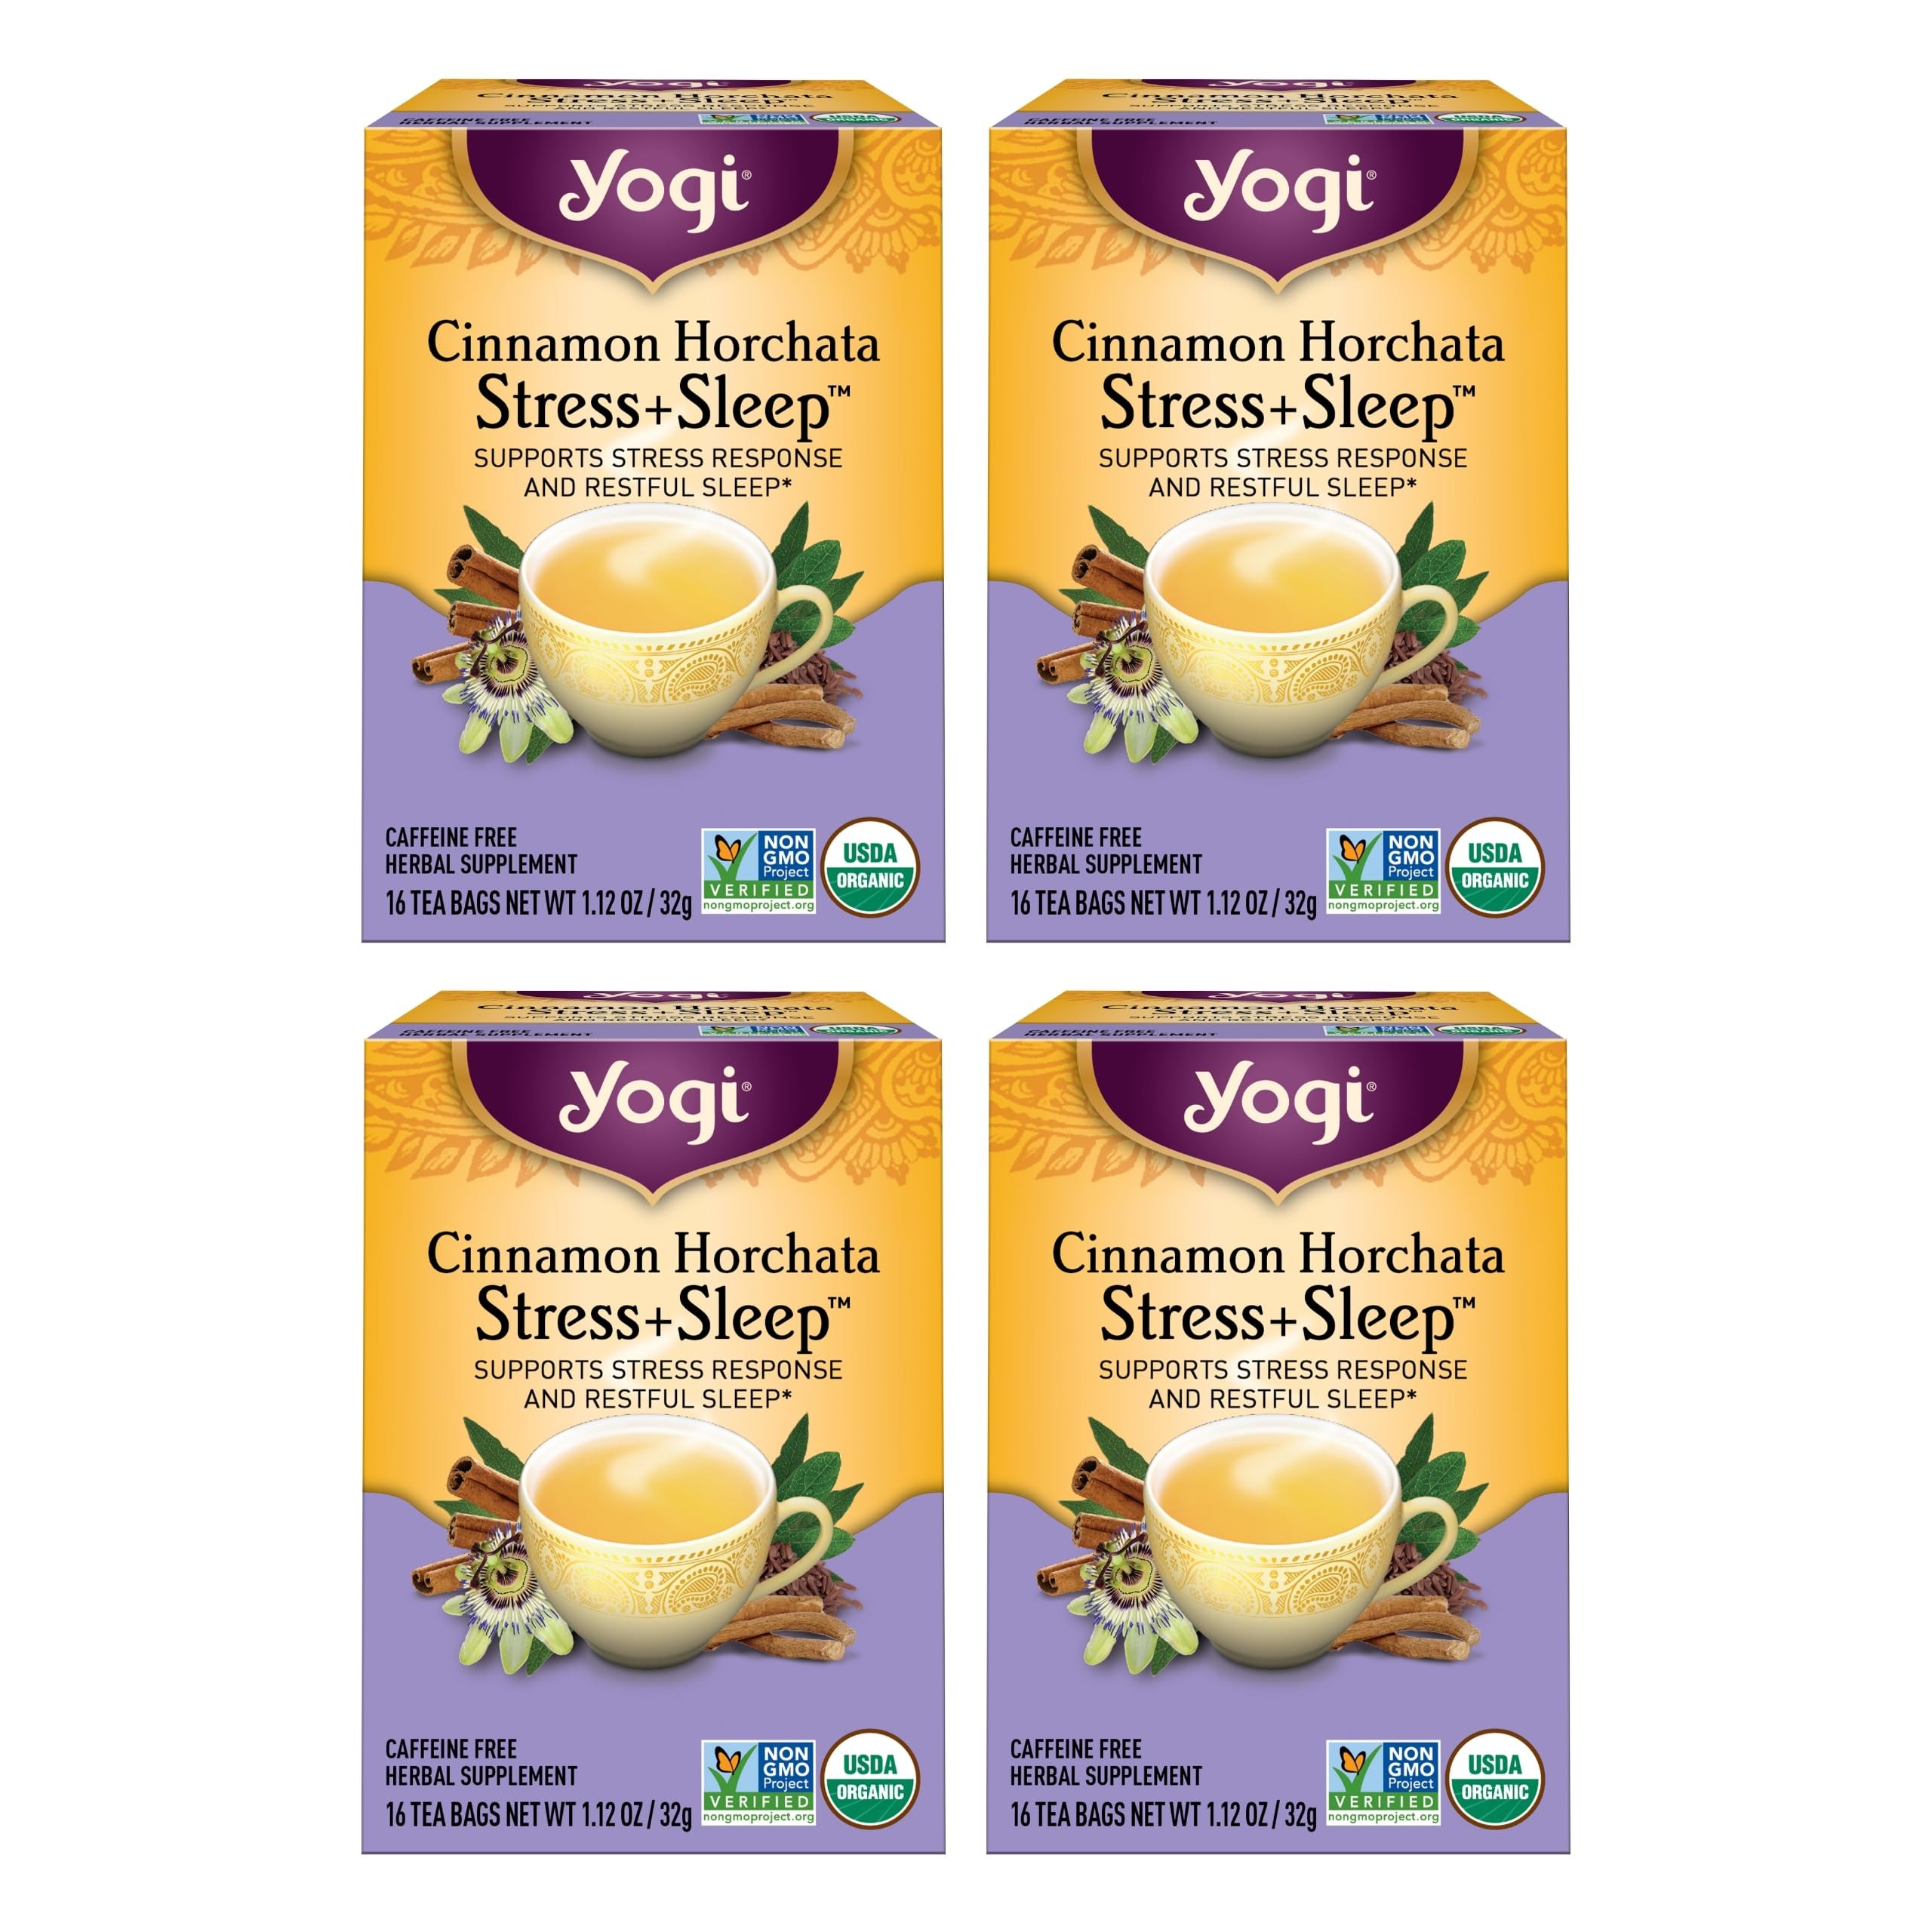
Item Name: Yogi TEA
Bullet Point 1: Organic: USDA Certified Organic and Non-GMO Project Verified.
Bullet Point 2: Contents: Caffeine-Free, Vegan, Kosher, Gluten-free, No Artificial Flavors or Sweeteners, and individually packaged in compostable tea bags.
Bullet Point 3: Flavor: Yogi Tea Cinnamon Horchata Stress + Sleep adds warming Cinnamon and toasty Rice for a comforting herbal tea blend to help you relax and unwind.
Bullet Point 4: Doing Good: Certified B Corp, member of Ethical Tea Partnership, with the first LEED-Certified tea production facility in the world. Organic farming practices and commitments to regenerative agriculture ensure that our teas are top quality while giving back to farmers and nature.
Bullet Point 5: Benefits: This tea combines Ashwagandha to help support the body’s ability to cope with stress, and soothing Passionflower which supports a good night’s sleep.
Product Description: Yogi Tea Cinnamon Horchata Stress + Sleep combines Ashwagandha, an adaptogenic herb used to support the body's ability to cope with stress, and soothing Passionflower to support a good night's sleep. To this herbal tea blend we add warming Cinnamon and toasty Rice for a comforting cup. Enjoy Yogi Tea Cinnamon Horchata Stress + Sleep to help you relax and rest well.
Value: nan
Unit: None

Price: 17.84